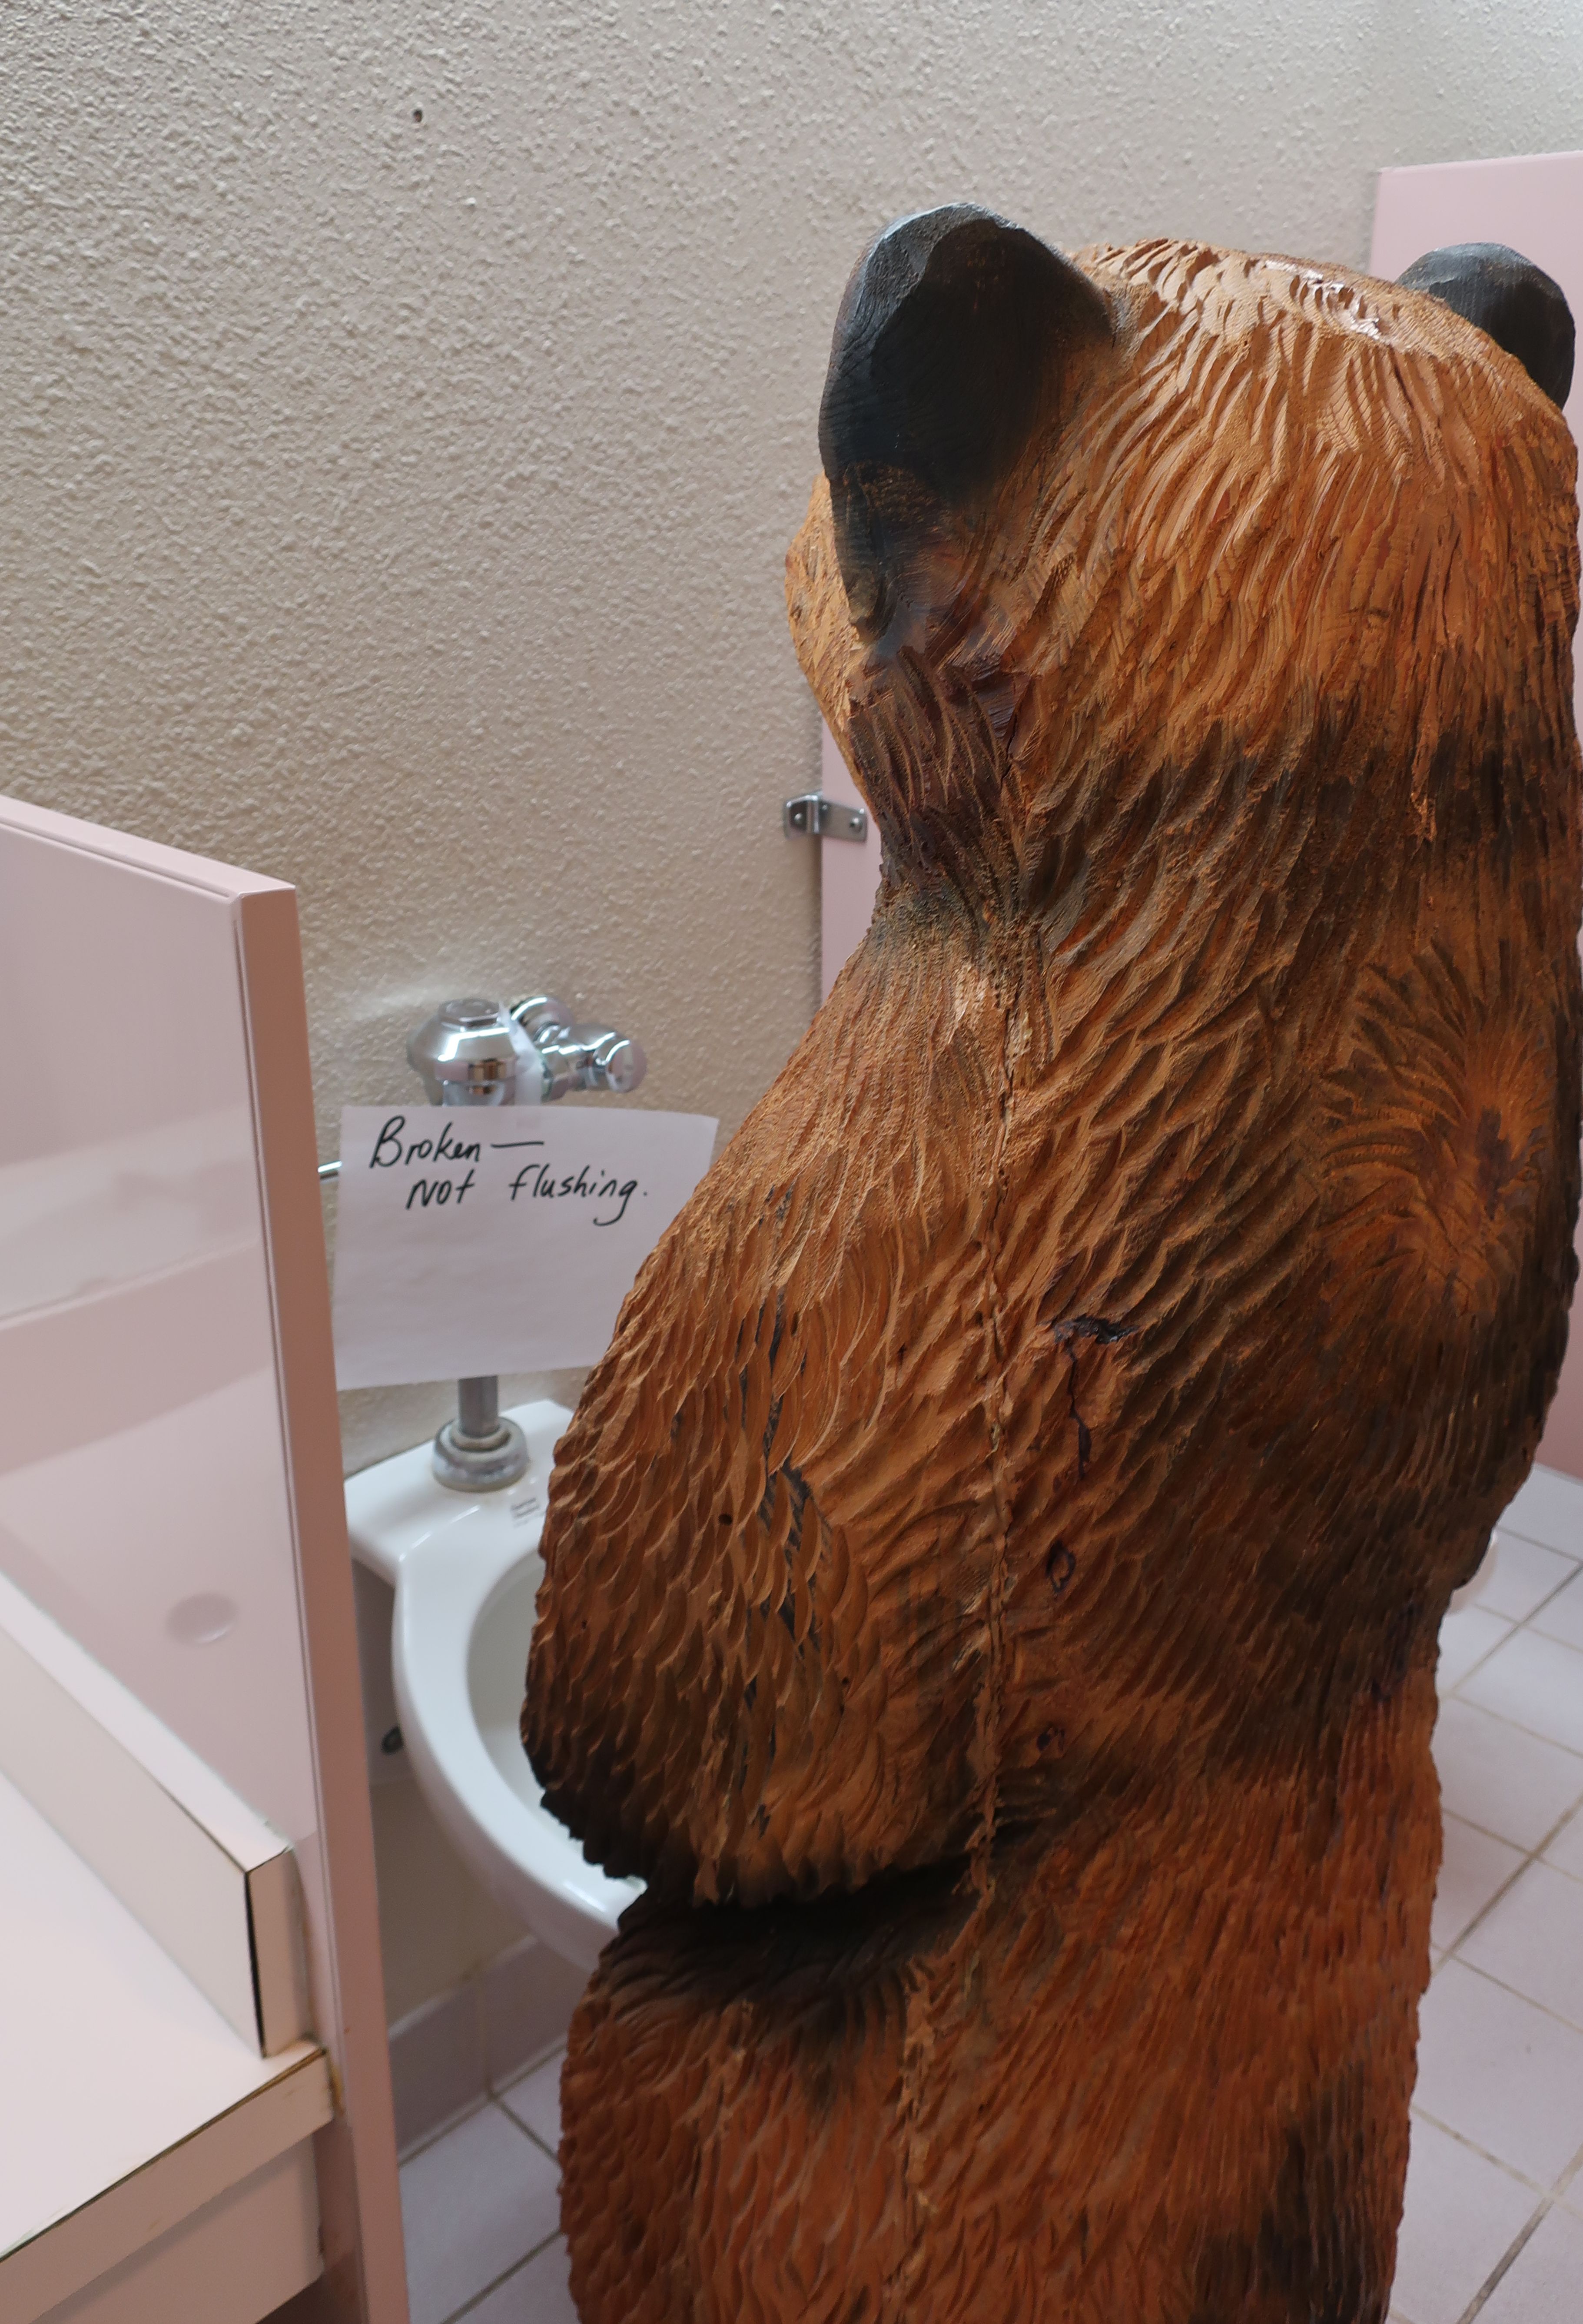
bear, kodiak bear, brown bear, sculpture, grizzly bear, wood, fawn, art, artifact, statue, bathroom, bathroom sink, felidae, snout, terrestrial animal, liver, mirror, toy, plumbing, plumbing fixture, Household supply, fur, animal figure, hardwood, metal, carving, visual arts, flooring, sporting group, toilet, bathroom accessory, tourist attraction, canidae, lion, teddy bear, bronze, big cats, room